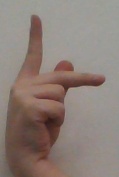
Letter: dha